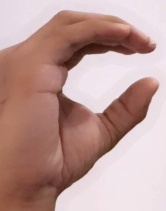
ASL sign: C